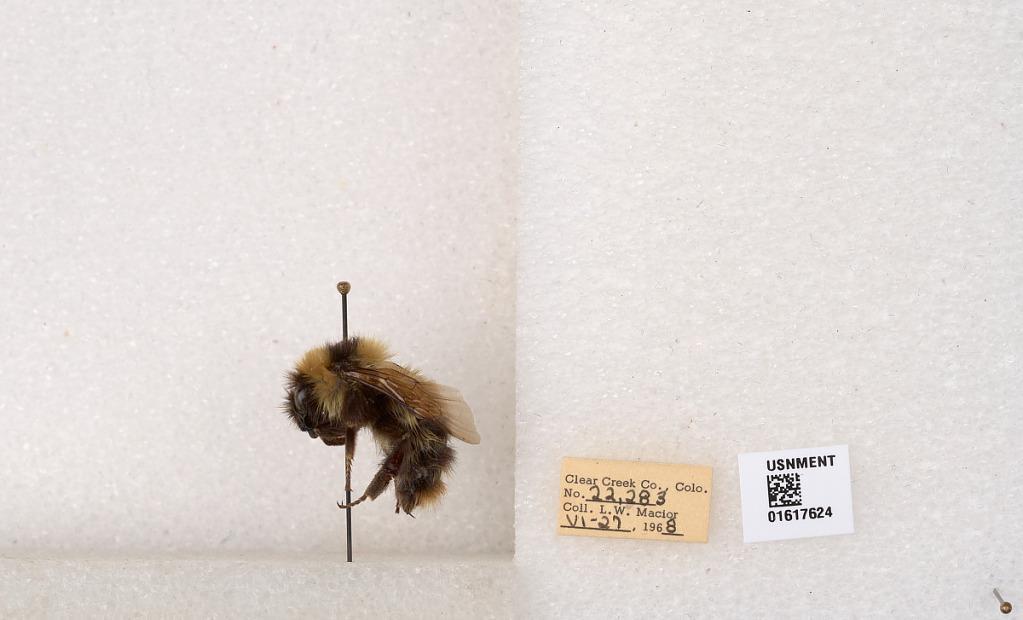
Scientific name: Bombus kirbyellus
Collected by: L. Macior
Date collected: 1968-6-27
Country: United States
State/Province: Colorado
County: Clear Creek
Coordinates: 39.6891, -105.644